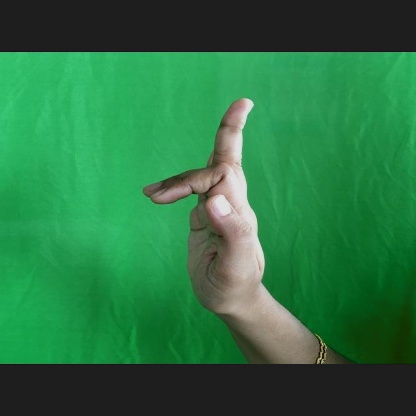
Mudra: Shukatundam